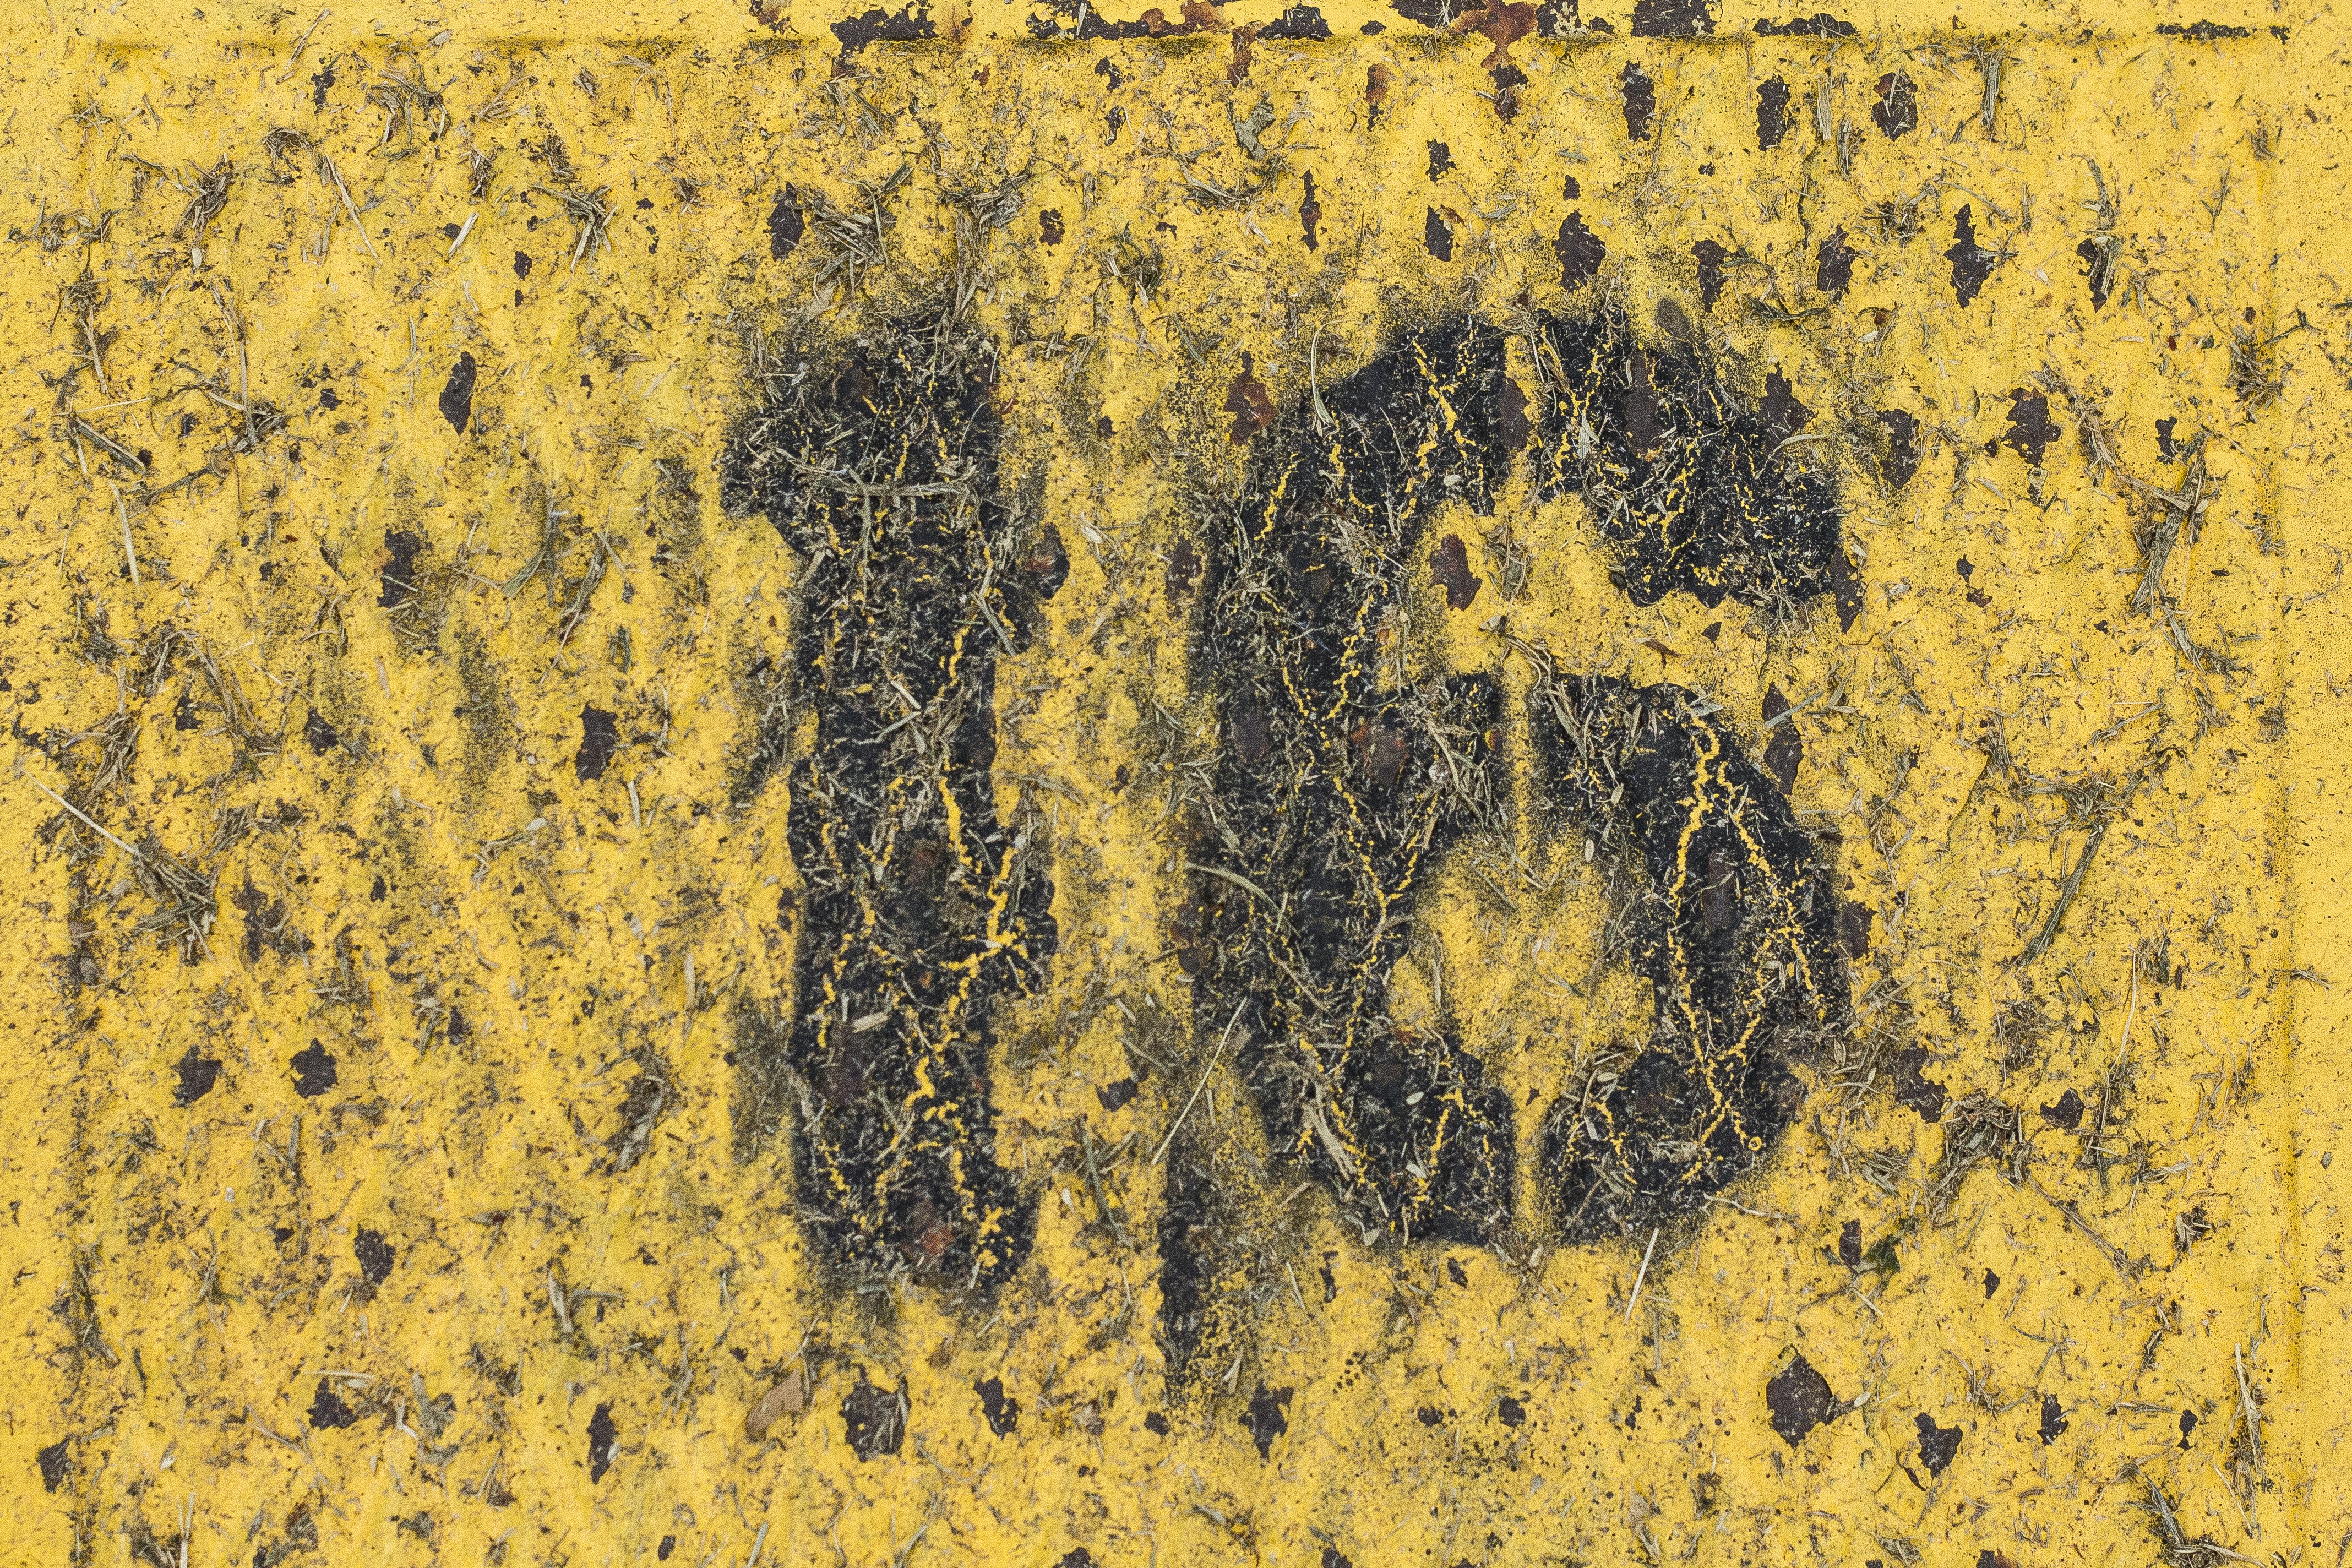
grungy, texture, number, wall, rust, pattern, metal, soil, grunge, yellow, material, weathered, background, aging, painted, metallic, aged, corrosion, modern art, corrode, oxidization, oxidize, metal texture